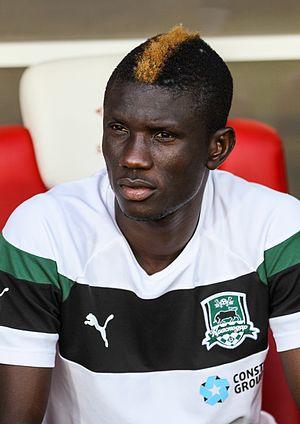
Eboue Kouassi né le 13 décembre 1997 à Abidjan en Côte d'Ivoire, est un footballeur ivoirien. Il évolue actuellement au poste de milieu défensif au KRC Genk.